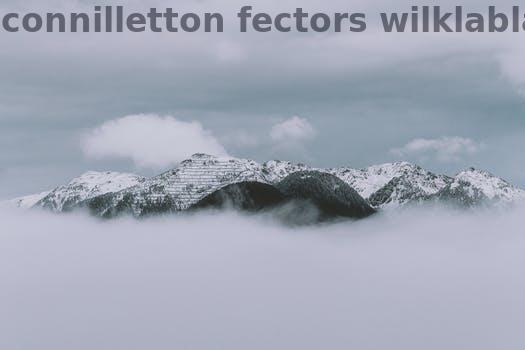
Label: Watermark